Gary Lunn

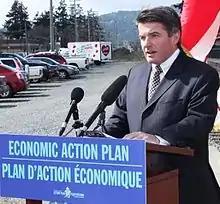
Lunn in 2010

Gary Vincent Lunn (born May 8, 1957) is a retired Canadian member of Parliament for the British Columbia riding of Saanich—Gulf Islands. He served in the House of Commons from 1997 to 2011, first as a member of the Reform Party of Canada and subsequently as a member of the Canadian Alliance and the Conservative Party of Canada. He was a Cabinet Minister under Prime Minister Stephen Harper and Official Opposition Critic for Métis and Non-Status Indians, Minister of State for Northern Development, and Critic of the Secretary of State for Human Resources Development. Lunn lost his seat in the 2011 federal election in Canada in an upset to the Leader of the Green Party, Elizabeth May.